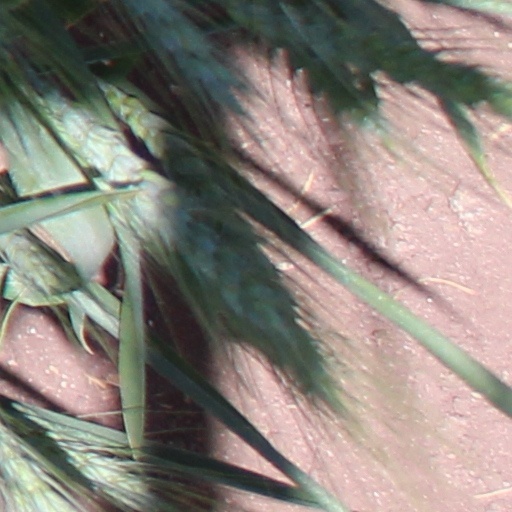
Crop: wheat